Territorial Control Plan

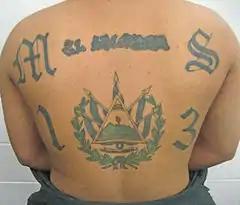
A member of MS-13 with tattoos on his back depicting the coat of arms of El Salvador and the gang's name.

Criminal gangs have been a major problem in El Salvador since the conclusion of the Salvadoran Civil War in 1992. The country's most prominent gangs include Mara Salvatrucha (MS-13), the 18th Street gang (Barrio 18), Mao Mao, Miranda Loca, and La Maquina, among others. Most Salvadoran gangs were formed in the United States; some gangs, such as MS-13, were formed by refugees of the Salvadoran Civil War to protect themselves from Mexican American and African American gangs, meanwhile, other gangs, such as Barrio 18, formed as splinter groups of other gangs. Most gang members arrived in El Salvador after being deported from the United States following the passage of the Illegal Immigration Reform and Immigrant Responsibility Act of 1996.